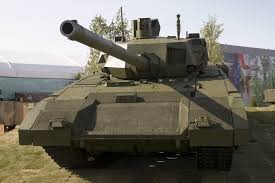
Label: T-14